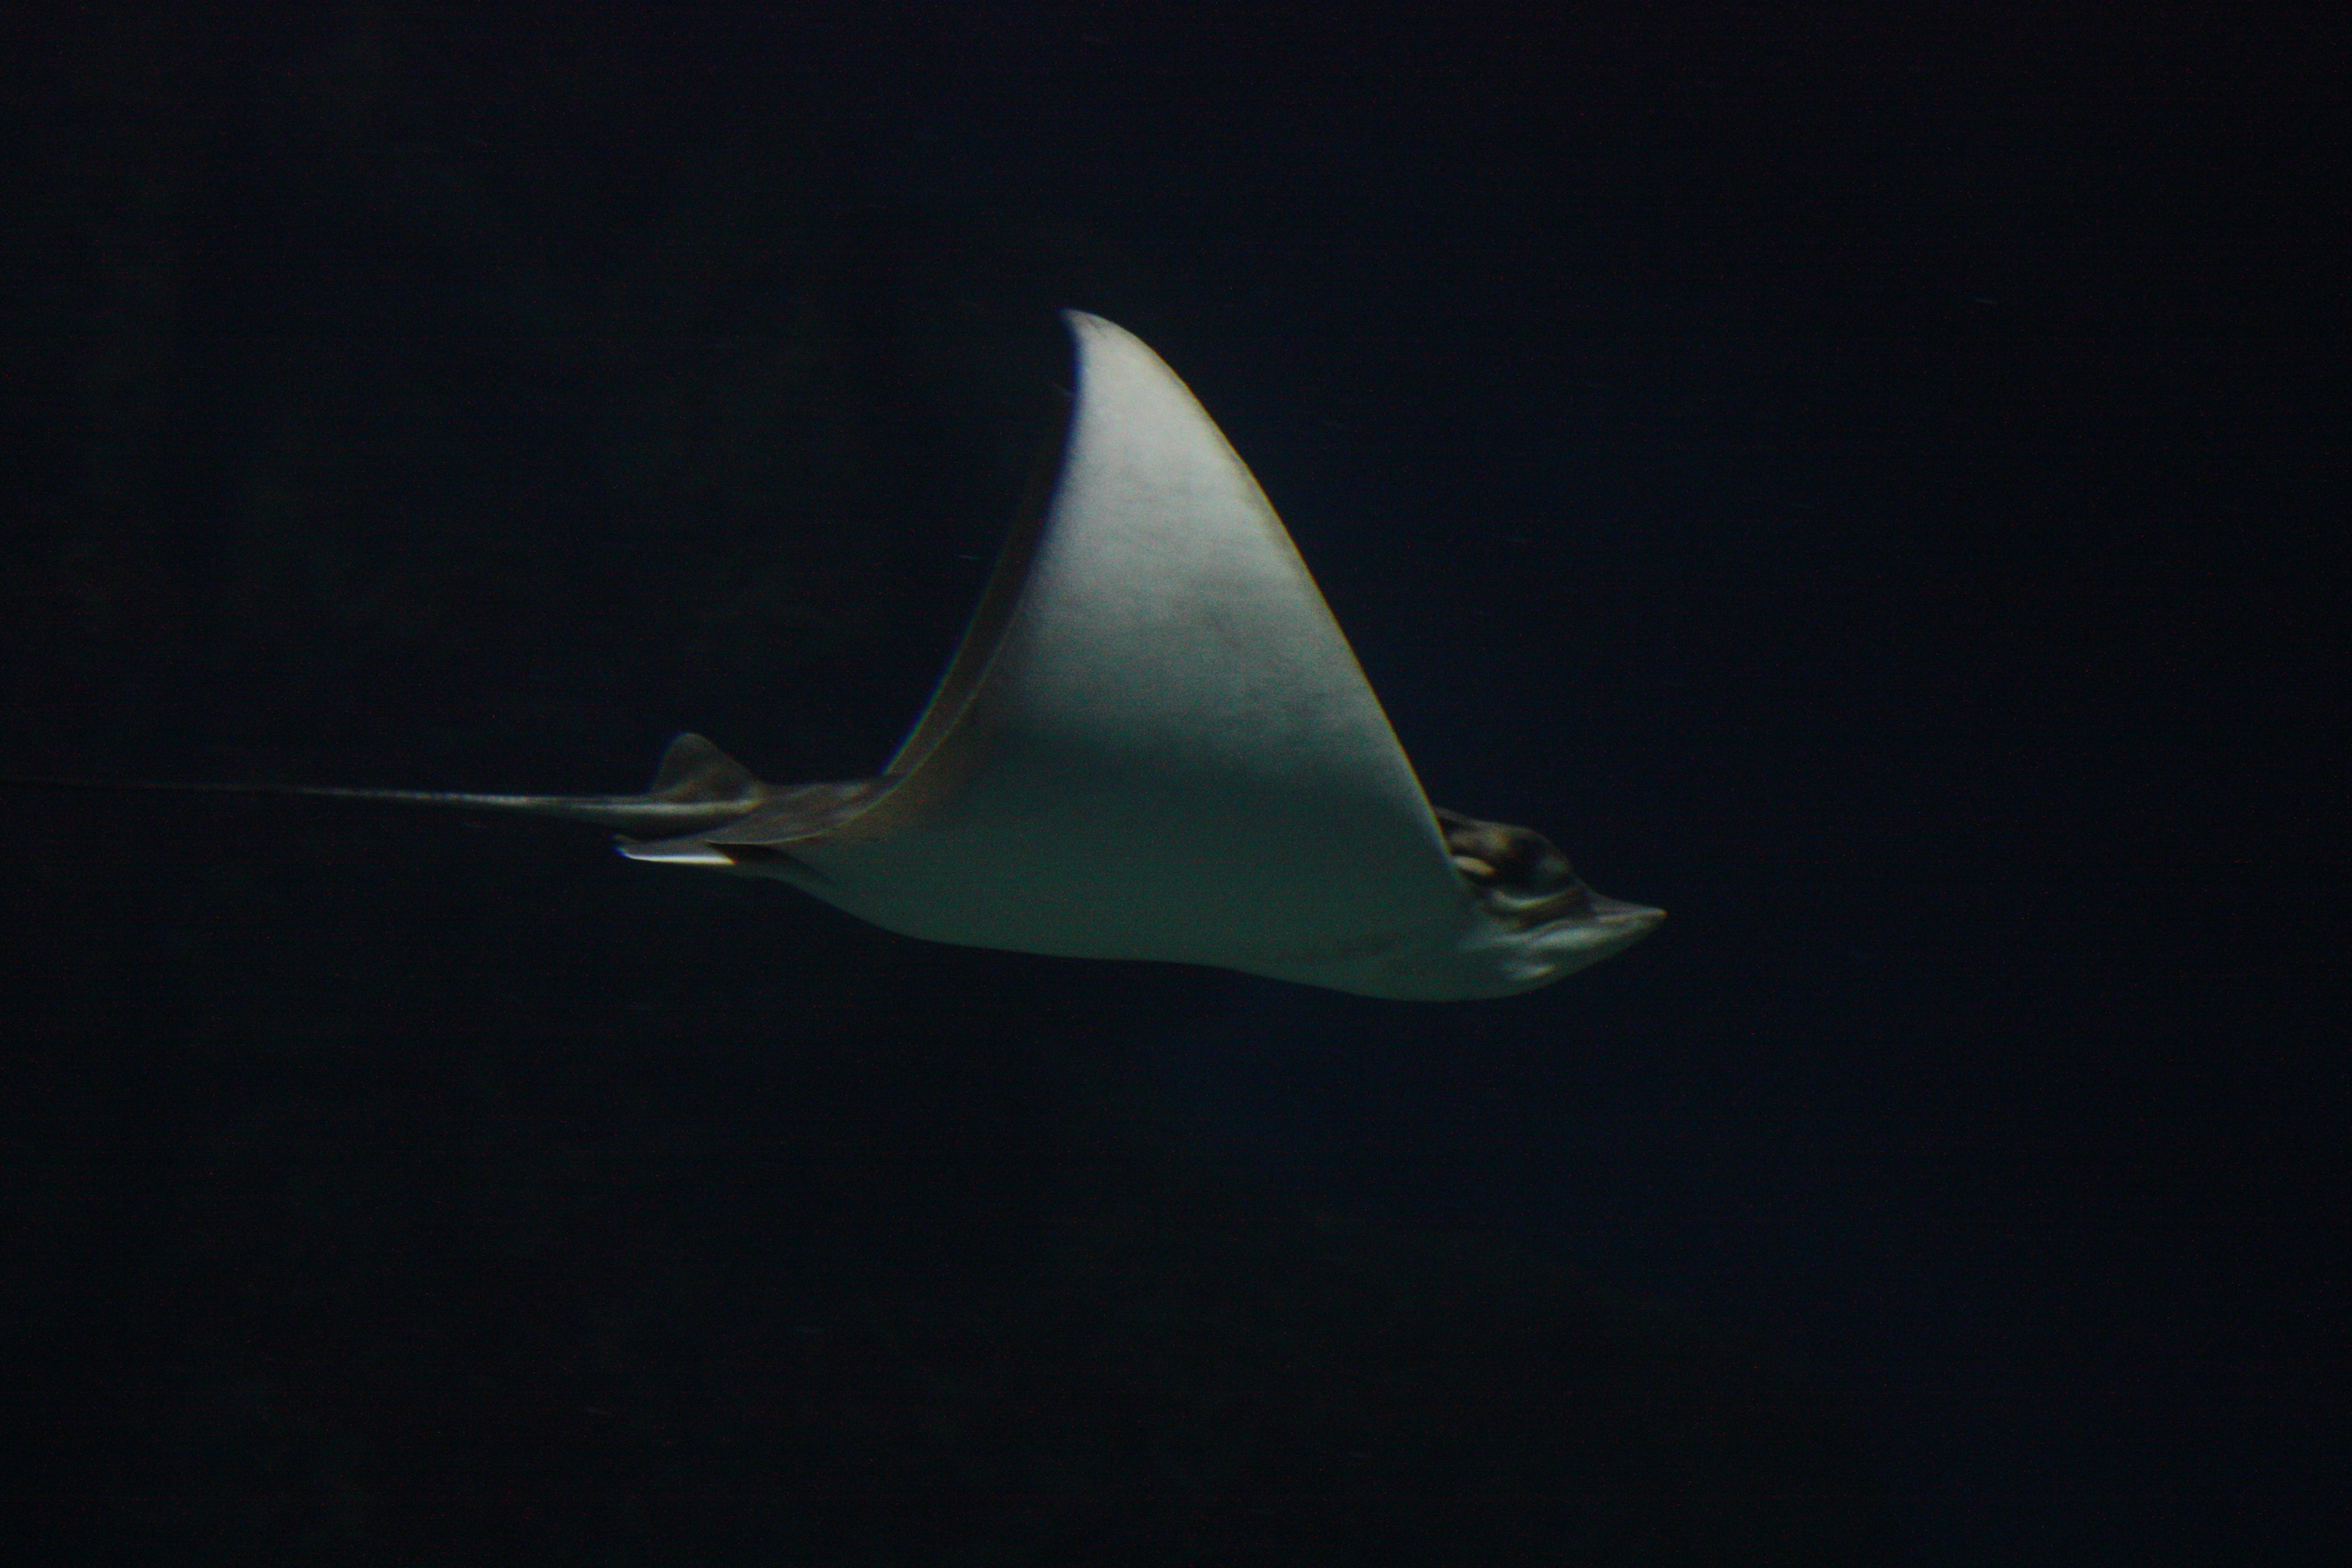
wing, fish, stingray, vertebrate, manta ray, deep sea fish, cartilaginous fish, rays and skates